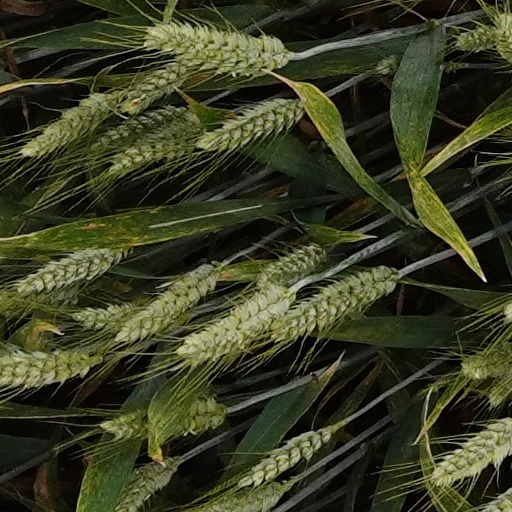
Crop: wheat